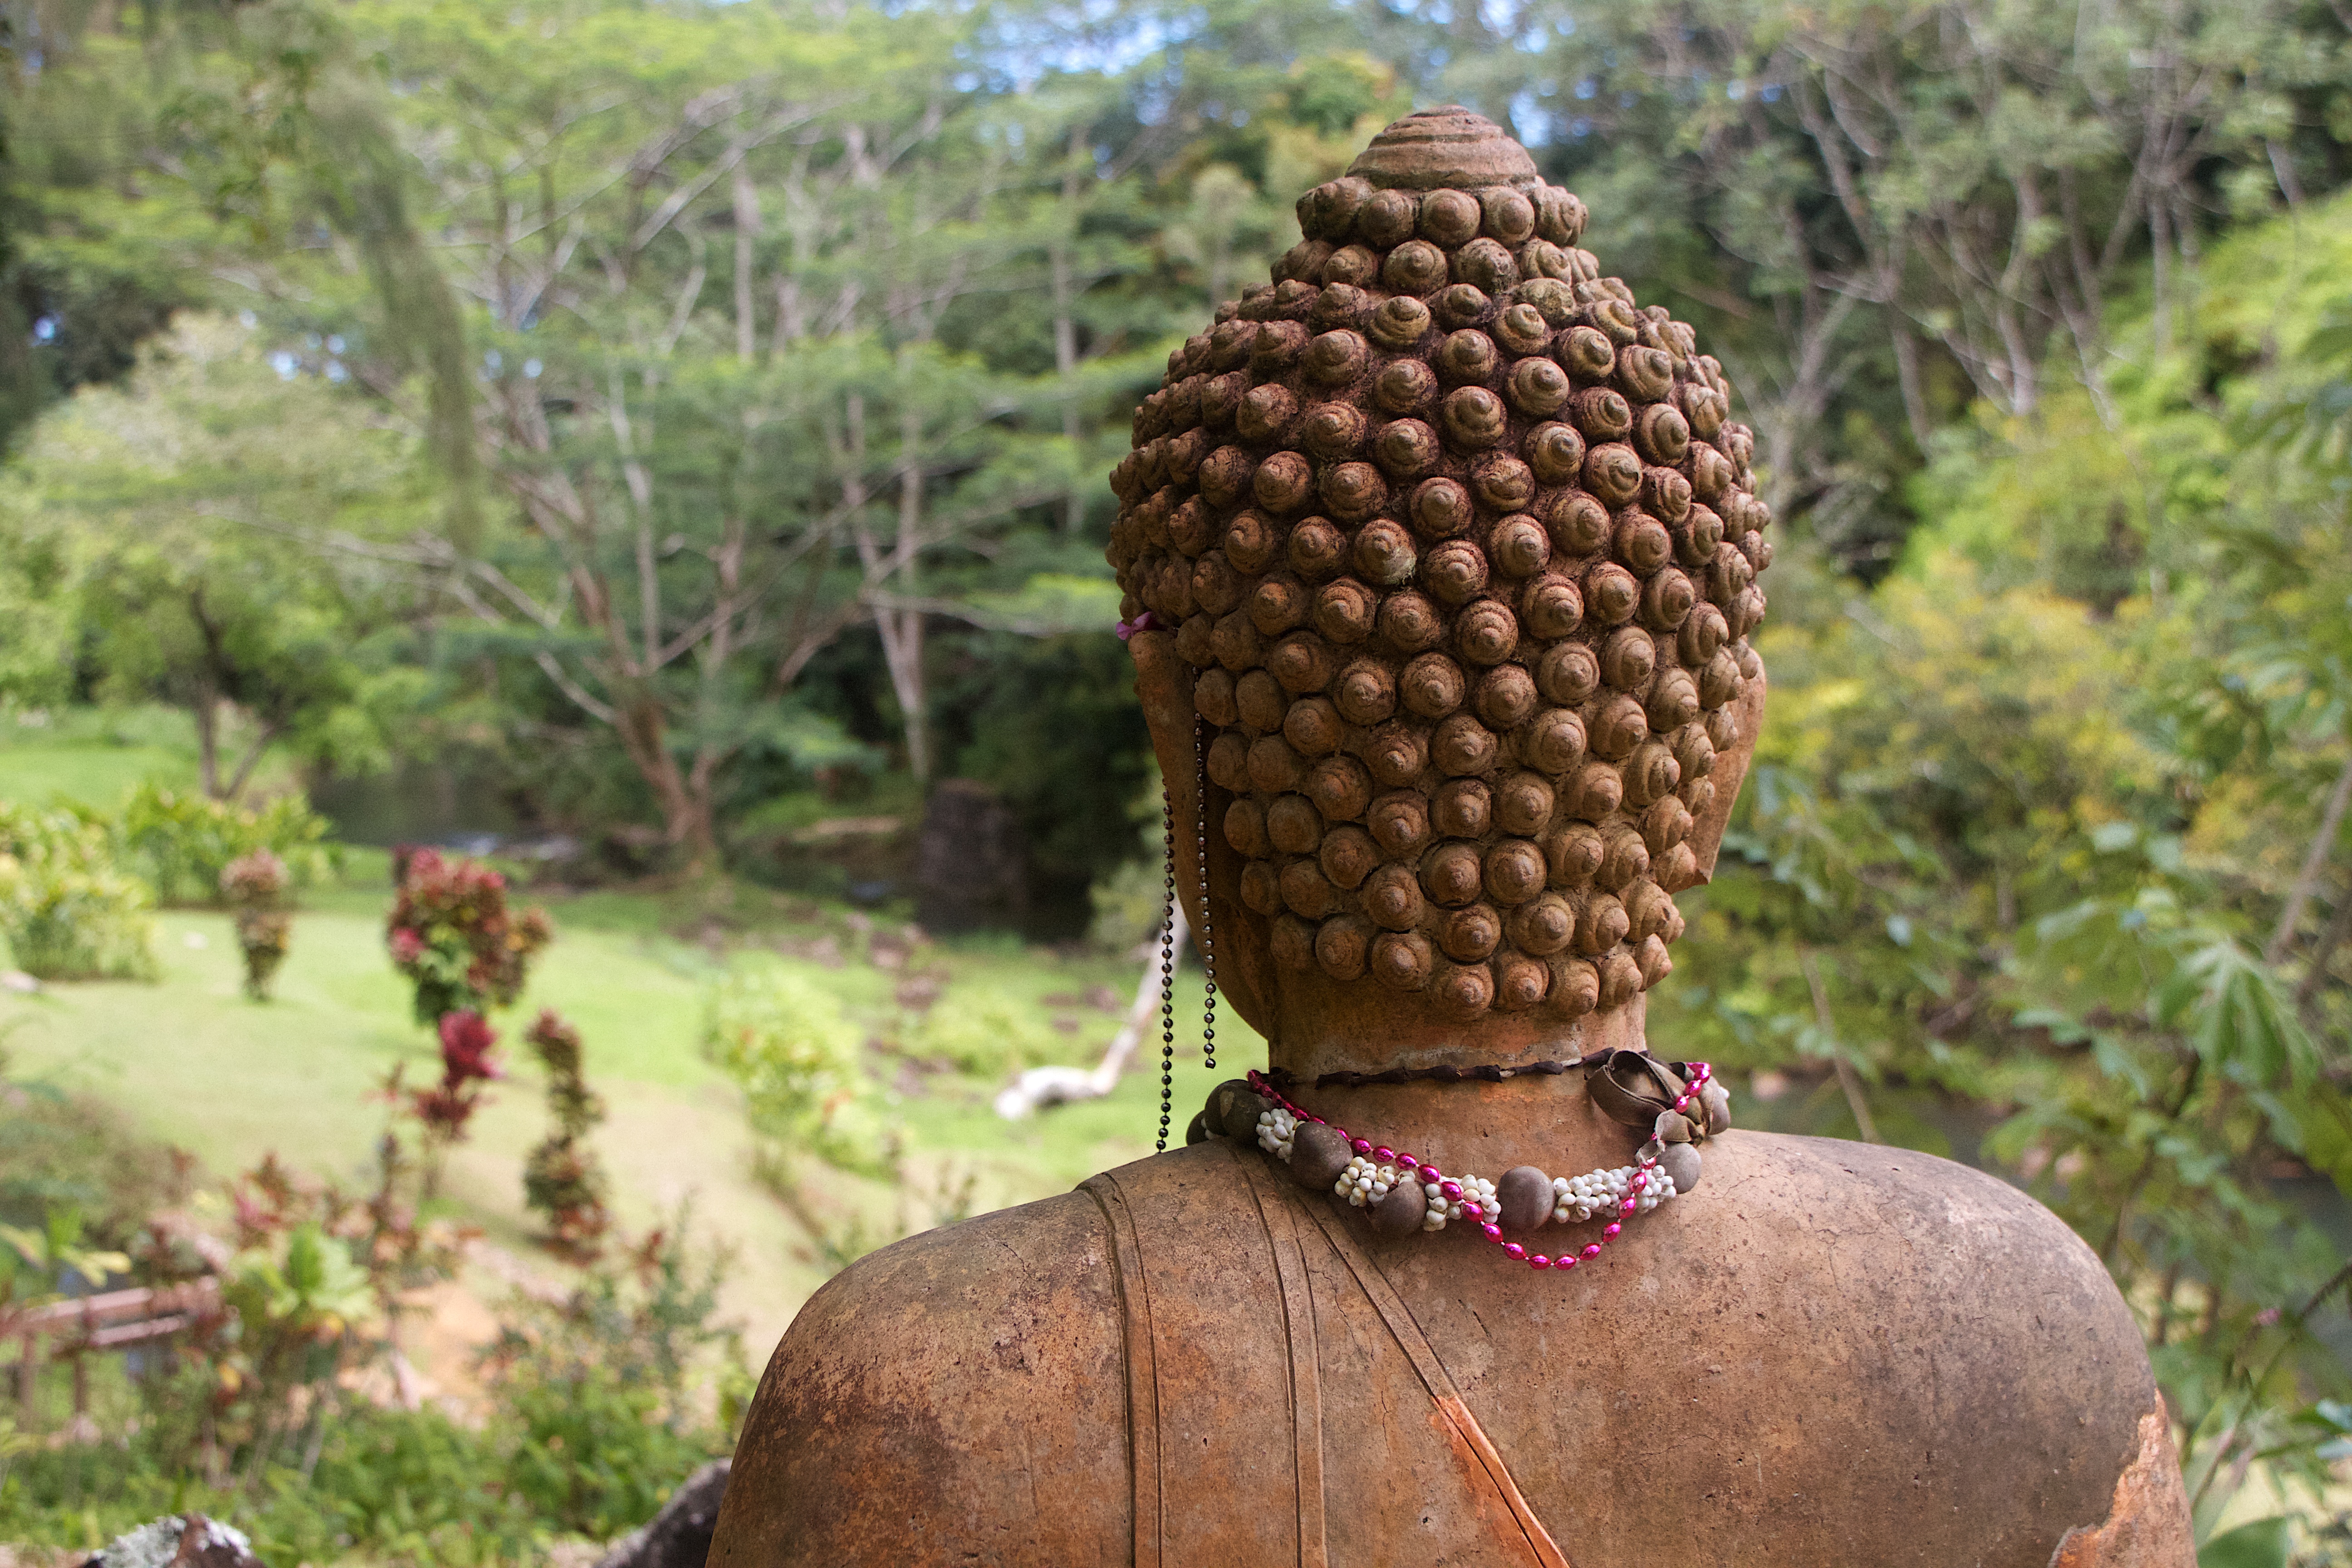
tree, wildlife, statue, produce, agriculture, sculpture, temple